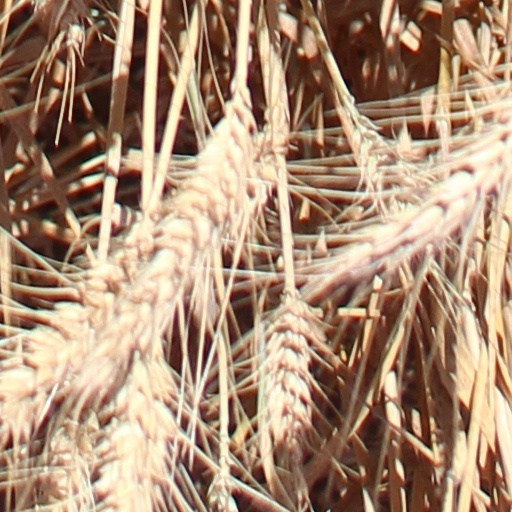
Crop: wheat